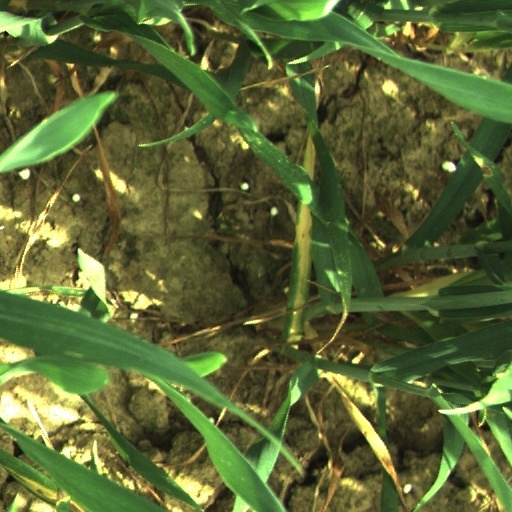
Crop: wheat